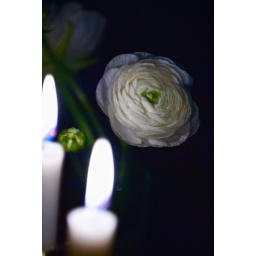
flower by candle light